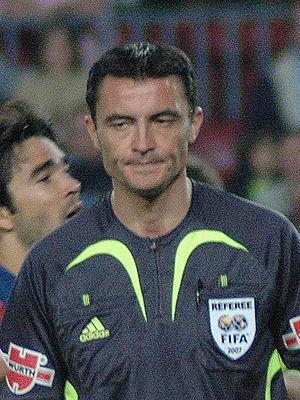
Manuel Enrique Mejuto González, né le 16 avril 1965 à La Felguera, Langreo, est un ancien arbitre international espagnol de football.